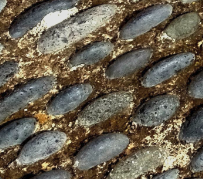
Surface type: cobblestone